Karlsruhe

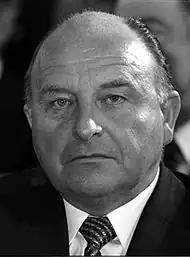
Siegfried Buback, 1976

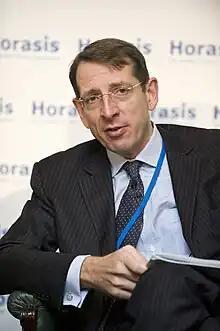
Frank-Jurgen Richter, 2010)

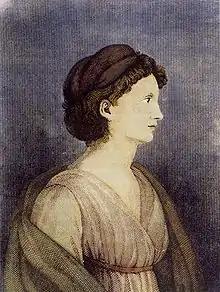
Karoline von Günderrode

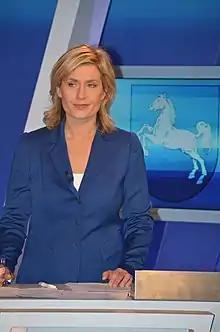
Susanne Stichler, 2013

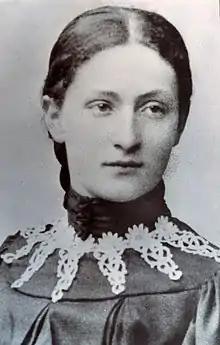
Rahel Straus, 1905

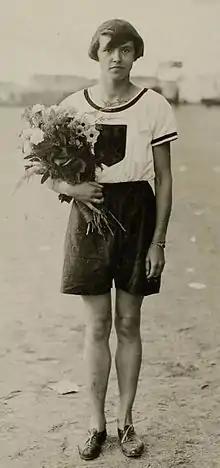
Lina Radke, 1928

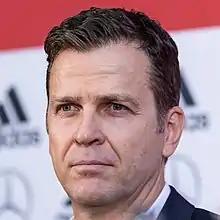
Oliver Bierhoff, 2018

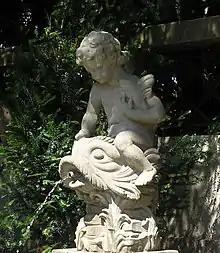
Nancy fountain

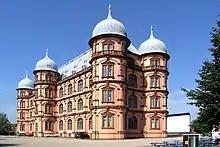
Gottesau Palace (now music college)

Karlsruhe is a renowned research and study centre, with one of Germany's finest institutions of higher education.